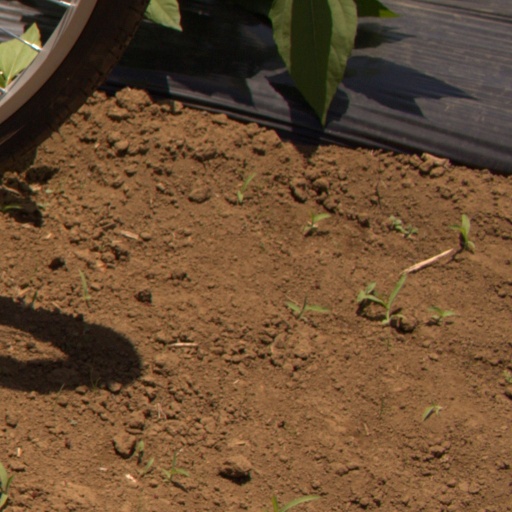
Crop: Jerusalem artichoke